Tilly and the Wall

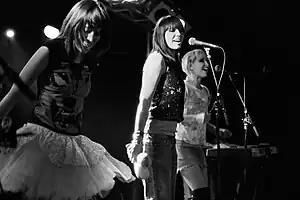
Tilly and the Wall live at Debaser, Stockholm, Sweden

Tilly and the Wall was an indie pop group from Omaha, Nebraska. Their name originated from a children's book called "Tillie and the Wall", written by Leo Lionni. They are particularly noted for having a tap dancer, Jamie Pressnall, provide percussion, instead of a drummer.